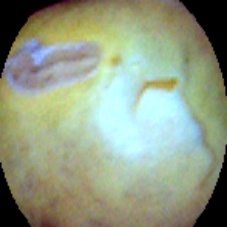
Label: Skin-damaged